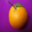
Label: orange